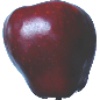
Label: Apple Red Delicious 1